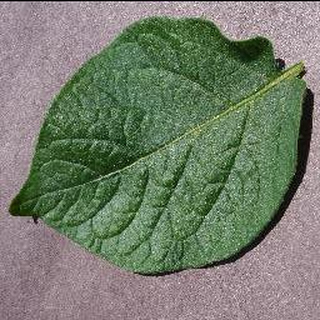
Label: healthy_potato